Ingrid Hoffmann

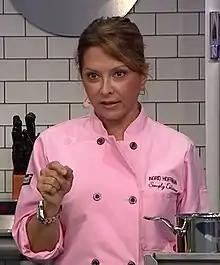
Ingrid Hoffmann at the National Restaurant Association NRA Show in 2016

Ingrid Hoffmann (born April 10, 1965) is a Colombian-American television personality and restaurateur, who hosts the Food Network series "Simply Delicioso" and the Spanish-language cooking and lifestyle show "Delicioso" on Galavisión. Her cookbook, "Simply Delicioso: A Collection of Everyday Recipes with a Latin Twist", was published on February 8, 2008, by Clarkson Potter. The Spanish version is titled "Delicioso: Una coleccion de mis recetas favoritas con un toque latino".